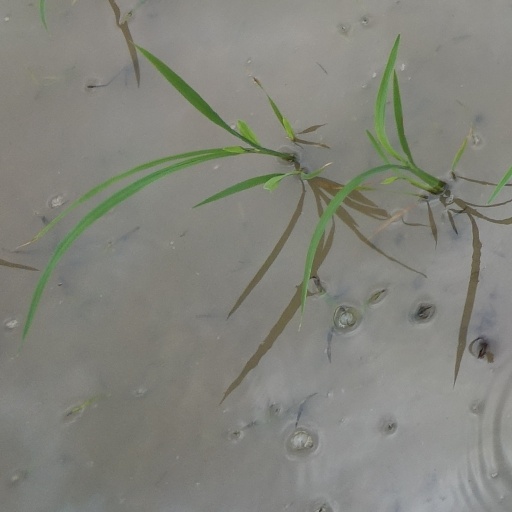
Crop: rice